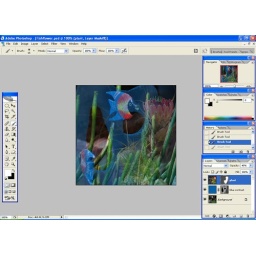
Life in a fish bowl